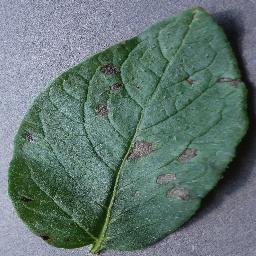
Label: Potato___Early_blight